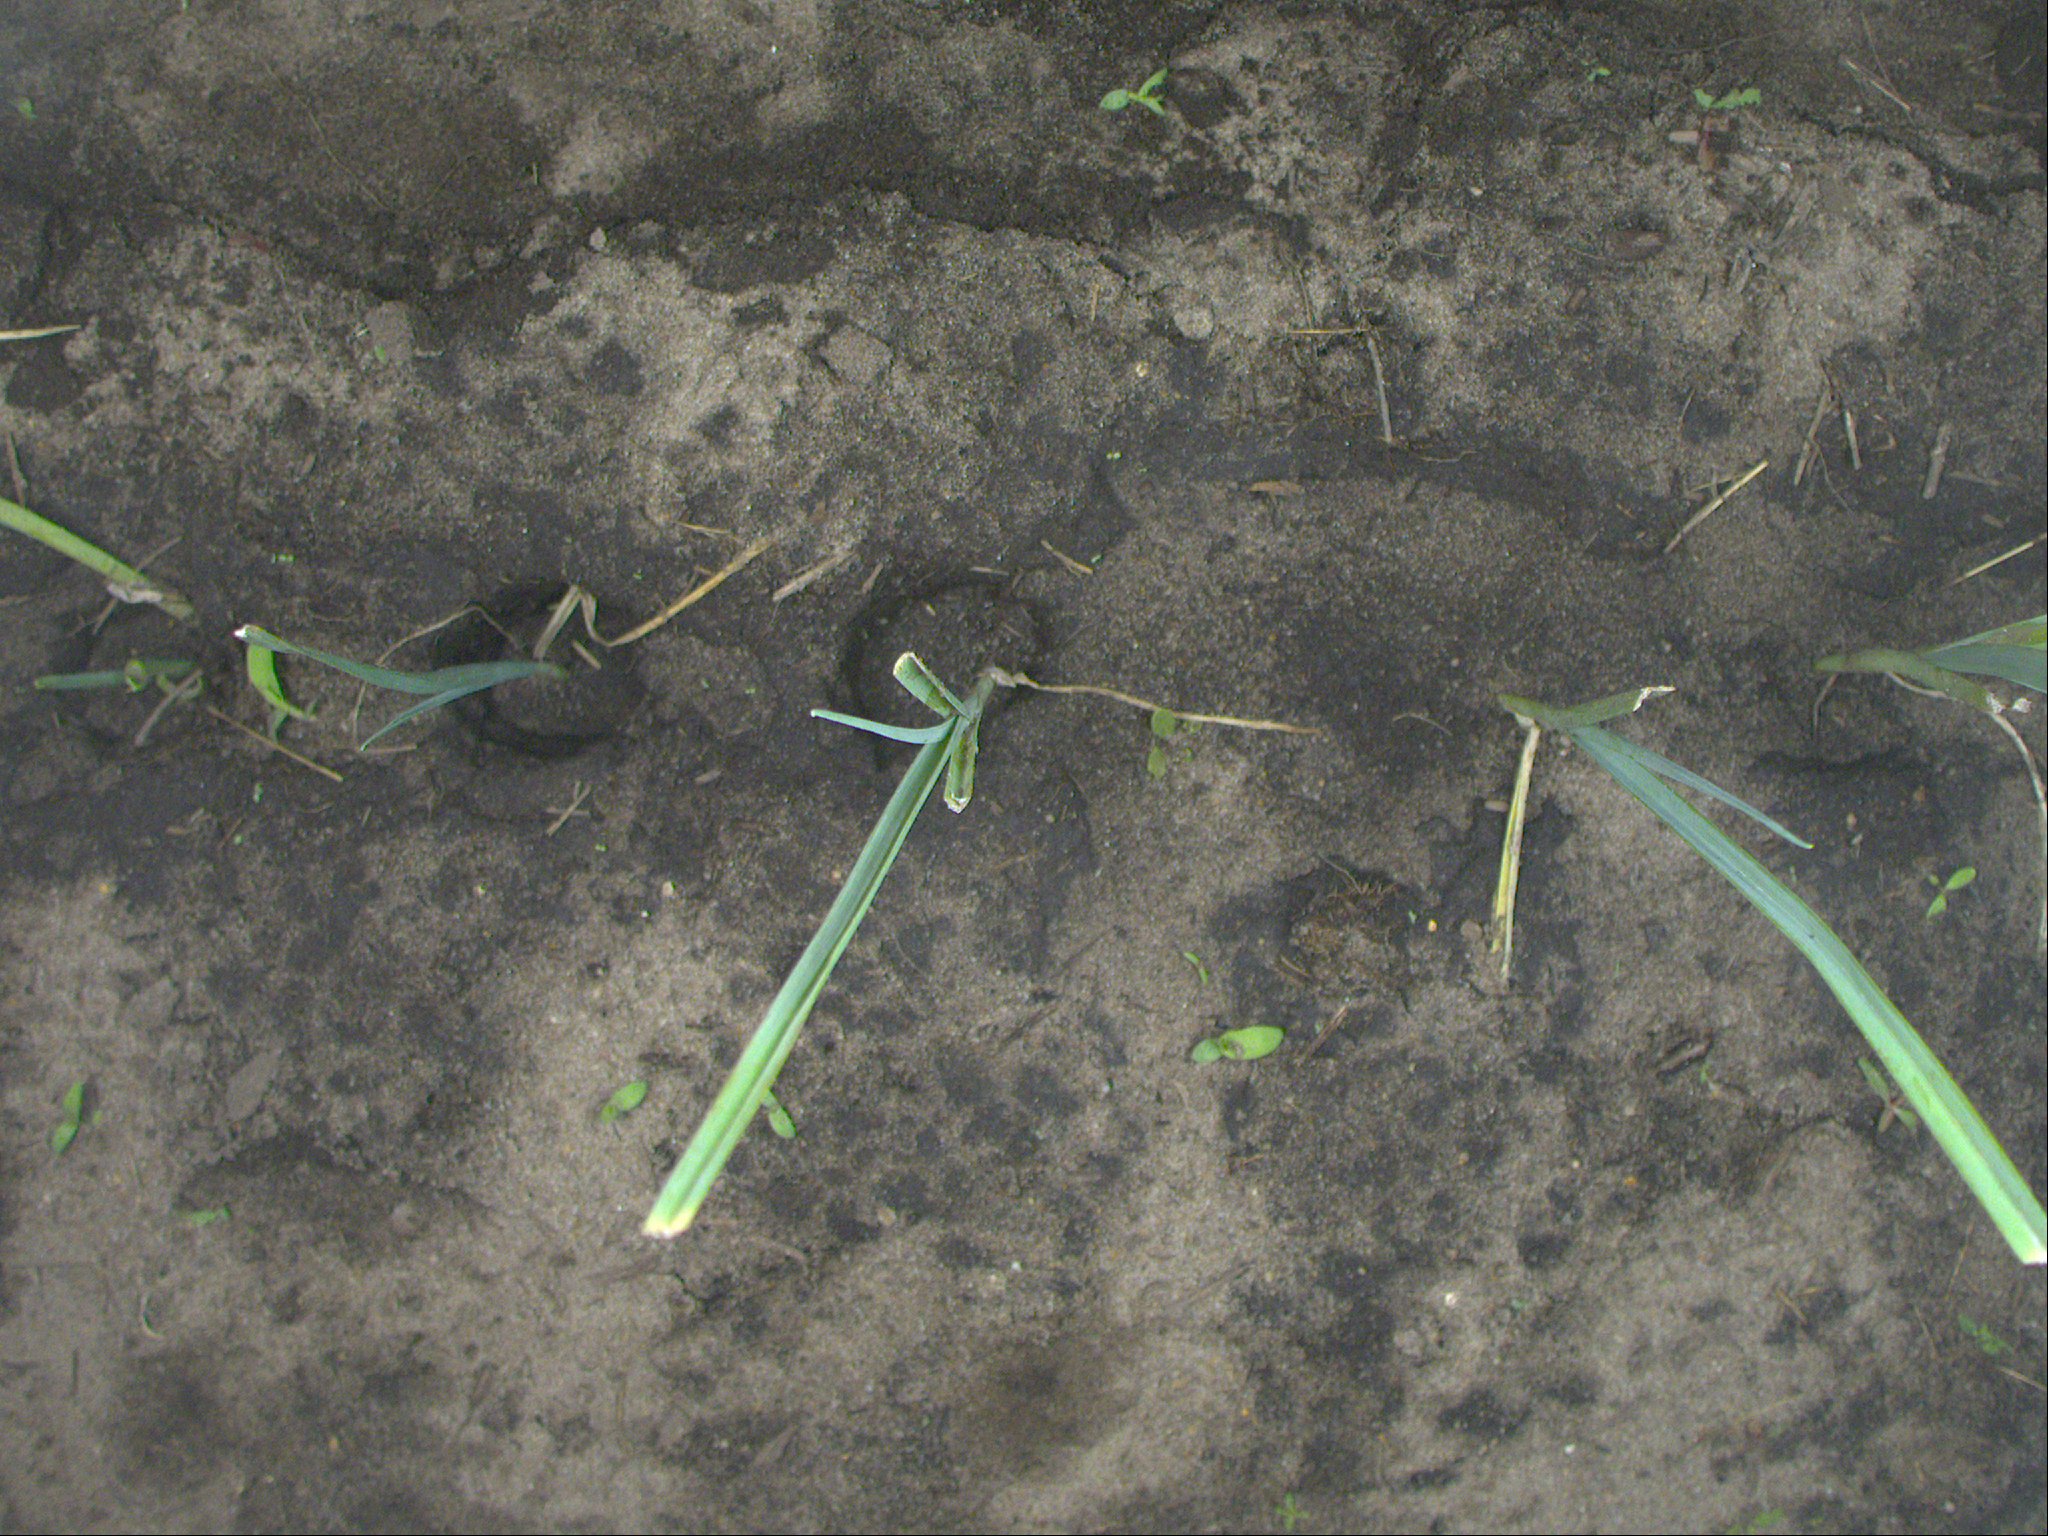
Crop: leek
Objects: leek, leek, leek, leek, stem_leek, stem_leek, stem_leek, stem_leek, stem_leek